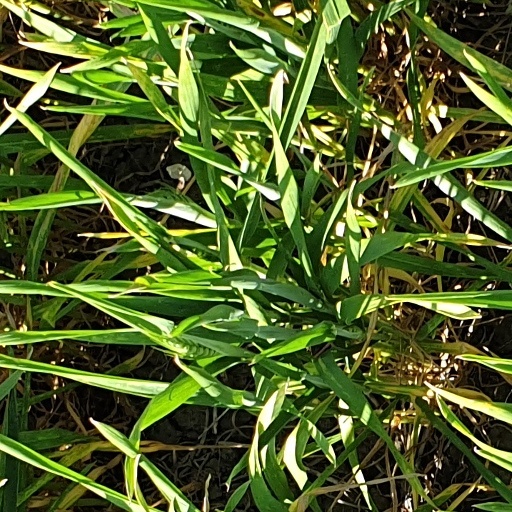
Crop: wheat